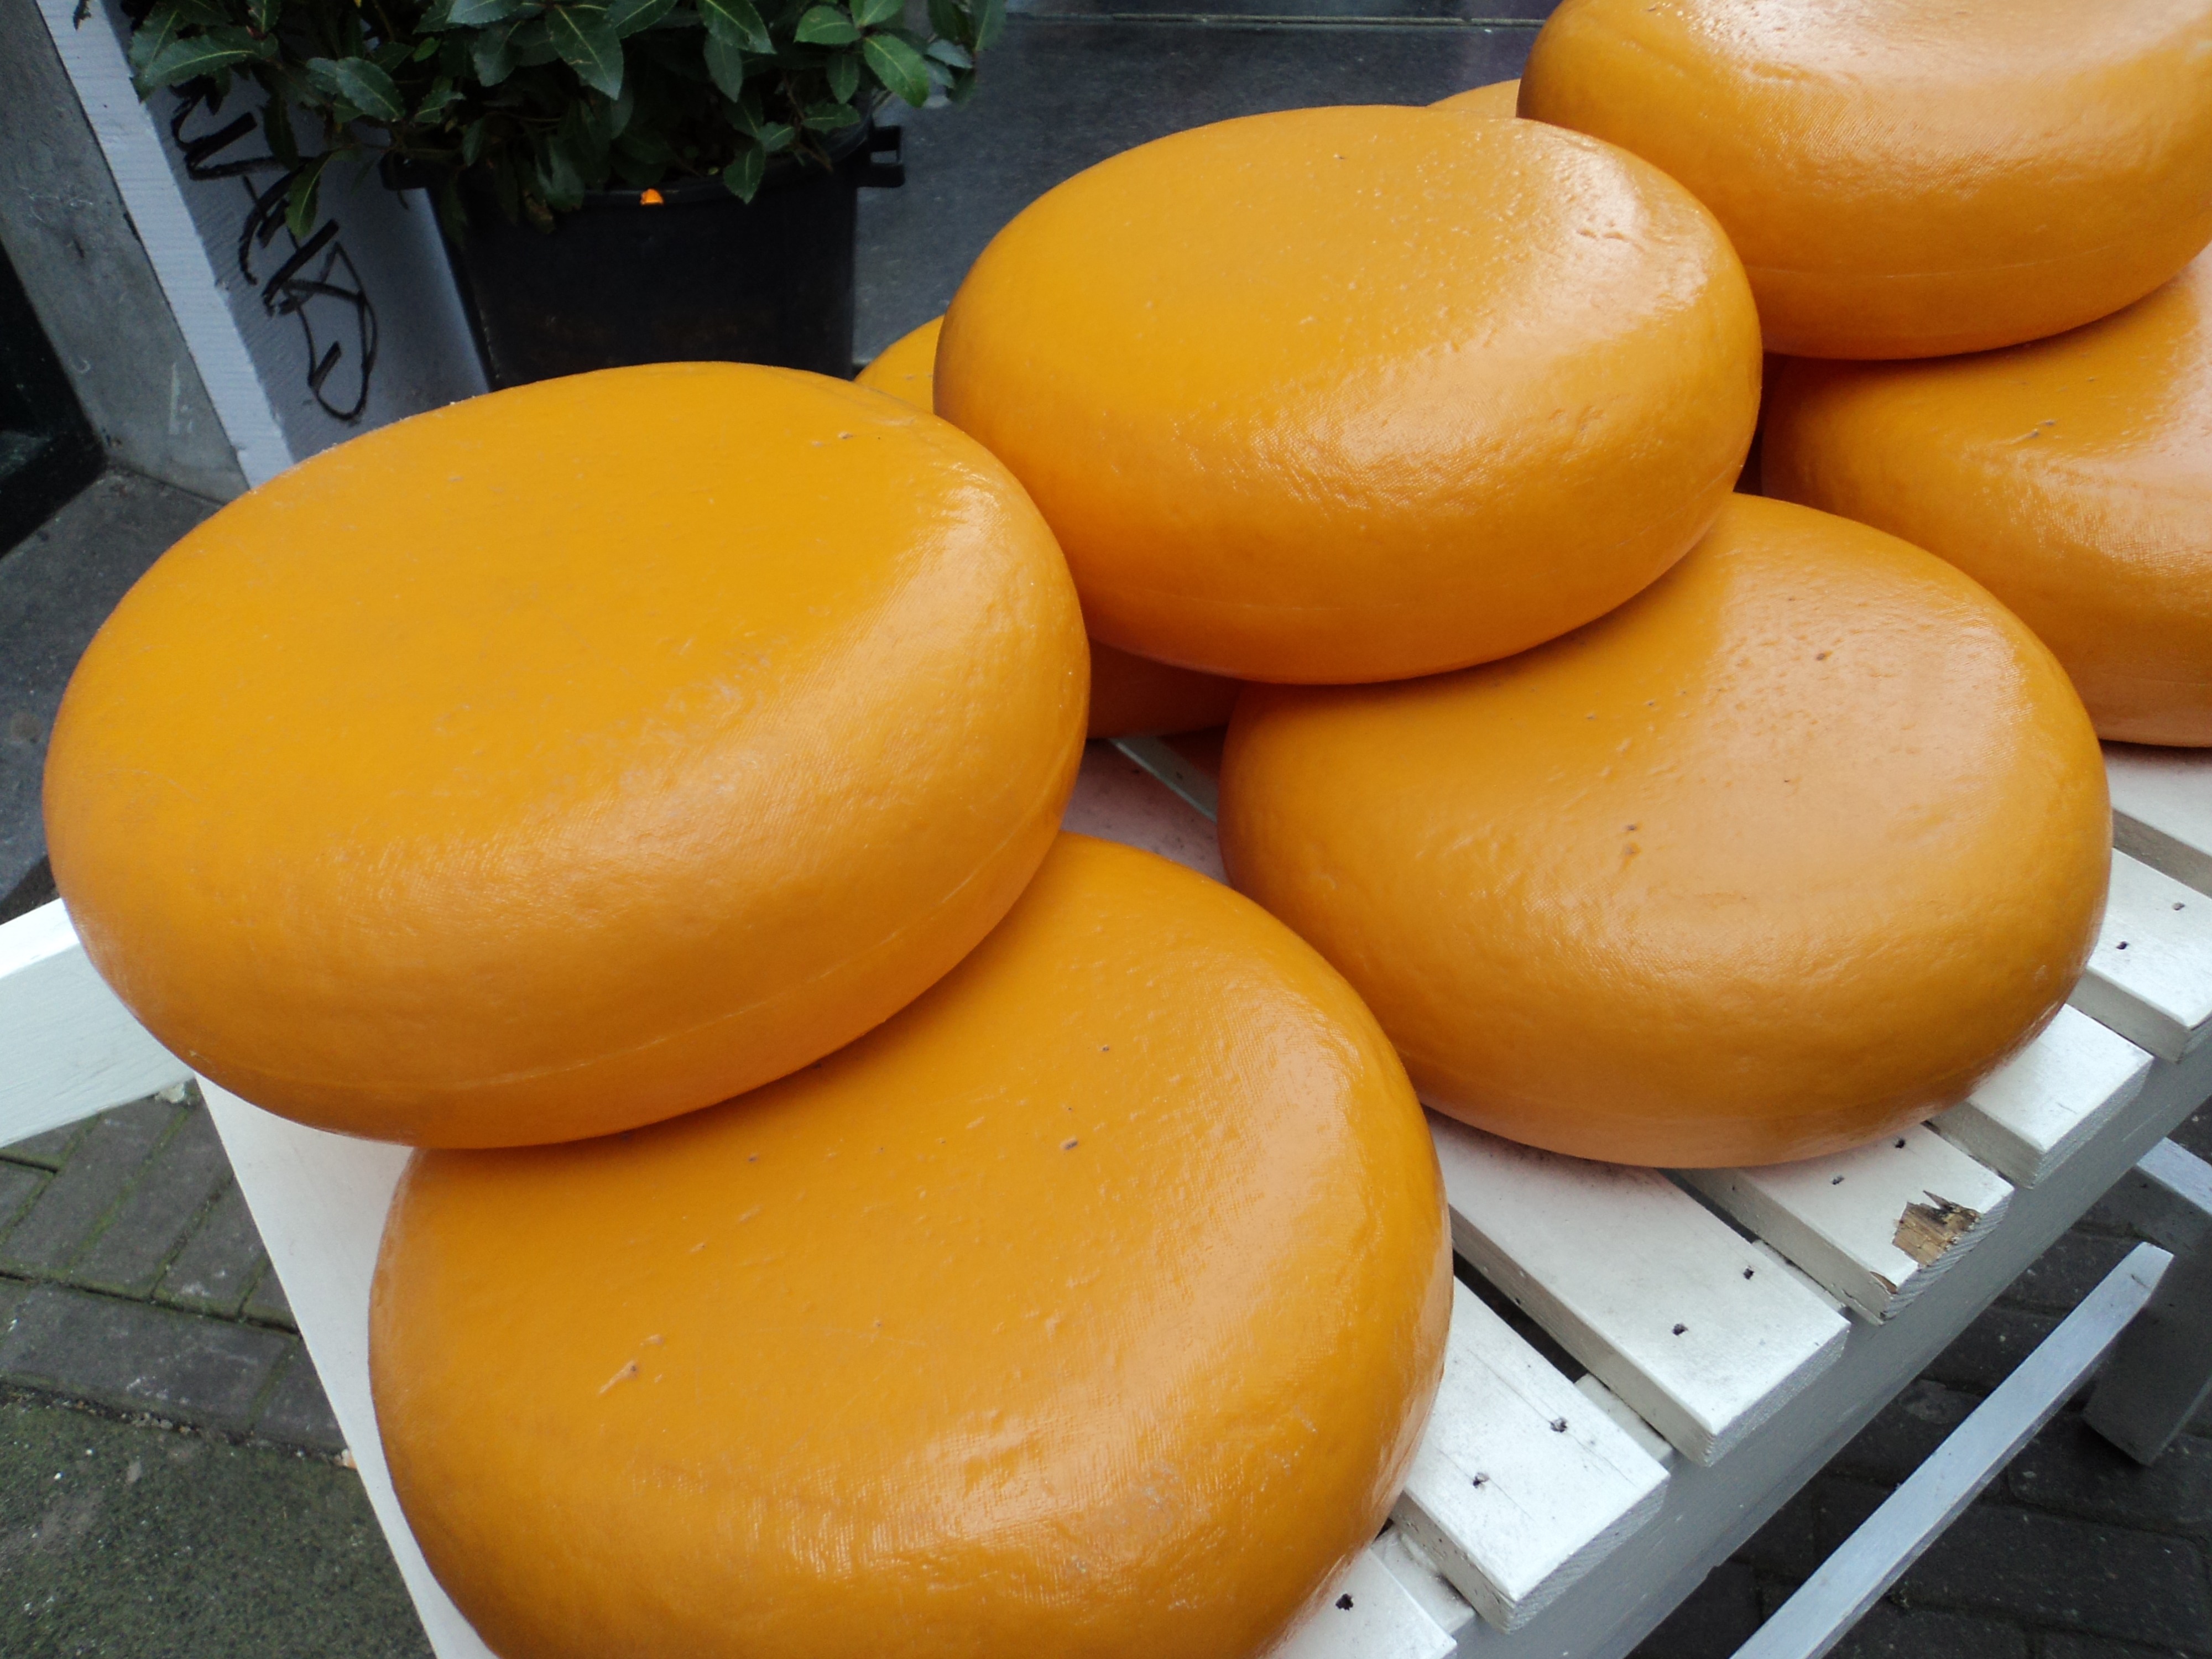
plant, wheel, fruit, round, orange, food, produce, cheese, amsterdam, netherlands, aging, calabaza, clementine, dairy, cheddar, flowering plant, maturing, cheese wheel, land plant